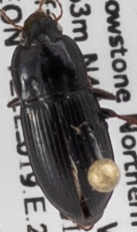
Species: Harpalus opacipennis
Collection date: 2018-07-12
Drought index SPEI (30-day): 0.662
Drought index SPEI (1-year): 2.09
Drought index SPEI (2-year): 0.992